Jeremain Lens

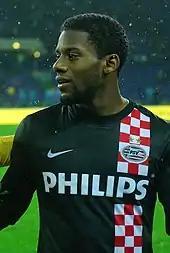
Lens at PSV Eindhoven in 2010

On 21 May 2010, PSV contracted Lens for four years, swapping Dirk Marcellis as part of the deal. Lens was given the number 9 shirt, and his first year at the club was a successful one for the player. He was moved from a central position to the flanks, being more utilised on both wings or working behind strikers as a second striker. He struggled to score in first few matches, but eventually became used to the new position. He reached the Europa League quarter-finals with the team, scoring 3 goals in 11 appearances, and reached 10 Eredivisie goals in 33 appearances, while the Eindhoven-based team only finished in third place, despite being the table leaders for most of the 2010–11 season.